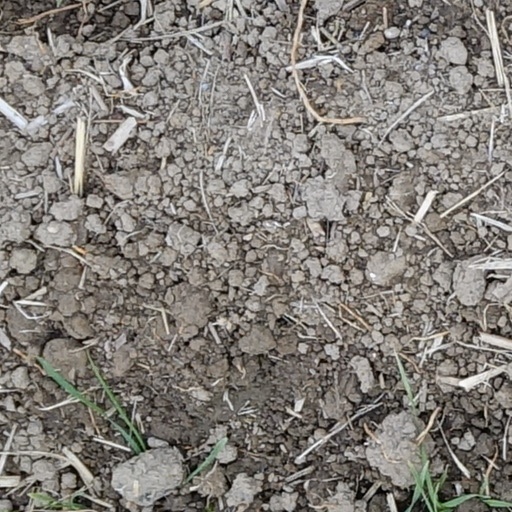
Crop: wheat